En flûte

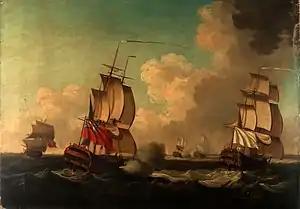
Capture of the "Alcide" and the "Lys", in the action of 8 June 1755; the 64-gun "Lys" was armed "en flûte", her armament reduced to 22 guns.

En flûte (French: "as a fluyt") is a French naval expression of the Age of Sail to designate the use of a warship as a transport with reduced armament.